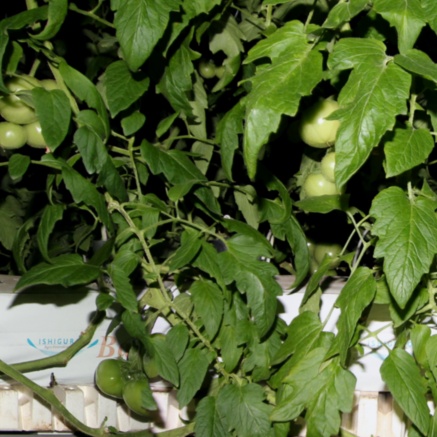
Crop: tomato